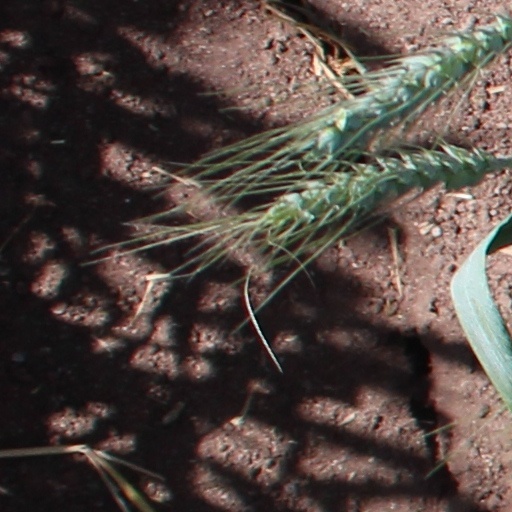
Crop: wheat